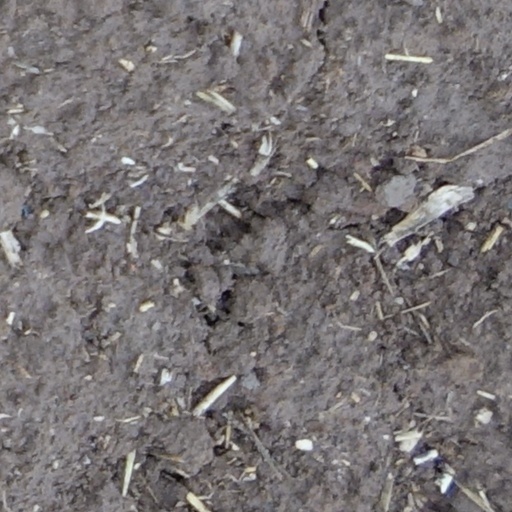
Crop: wheat